Oak Lake, Manitoba

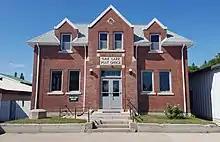
The Post Office building in Oak Lake, constructed in 1930.

The area around Oak Lake is dominated by the Assiniboine River, the nearby lake by the same name, areas of flat farm land, and to the north, large, rolling hills left by receding glaciers. Oak Lake's location in the middle of the Canadian prairies means that Oak Lake experiences an extreme continental climate. The area is known for its long, cold winters owing to its northerly location. There is often much snowfall during the winter, with the possibility for blizzards that can drop in excess of 35 cm (~14 inches) of snow at once, which can be blown into drifts that are much deeper. The community can be cut off for a day or more while snow is cleared from the highways.